Bugatti Type 57

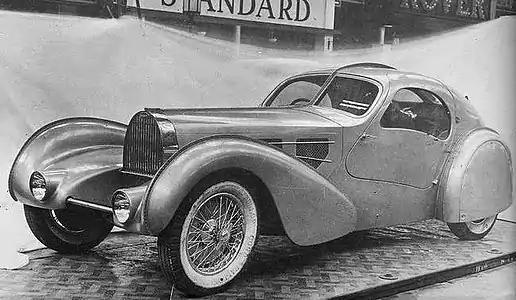
1935 Bugatti No. 57331 prototype on display at the 1935 British International Motor Show

Code-named the "Elektron Coupé" or "Competition Coupé" at launch, this Bugatti prototype had a very short existence. It was finished around the end of July 1935 and only four months later, it made its first public appearance at the Paris Motor Show. The car was a faithful recreation of Jean Bugatti's stunning Art Deco inspired ""SuperProfile coupé"" design, but due to its seemingly bizarre shape, the vehicle has brought attention to a very limited audience, thus there were only four Atlantics built the years after. A few people, however, had the chance to sit in the vehicle next to Bugatti race driver William Grover-Williams while he offered them a "quick" tour of Paris and were surprised by the vehicle's performance and looks, so they called it "La Aérolithe" after the phrase "Rapide comme une aérolithe" ("Fast as a meteorite"), a name that was later adopted by Bugatti.